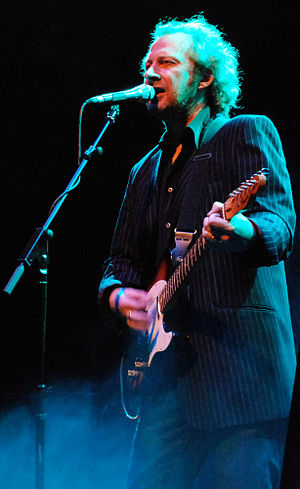
Black (band)
Colin Vearncombe i Birkenhead 22. marts 2007.
"Black var et musikprojekt fra Storbritannien. Det bestod af singer/songwriter Colin Vearncombe, og udgivelserne har gennem tiden varieret mellem at blive udgivet som ""Black"" og under sit eget navn.